Moffitt Library

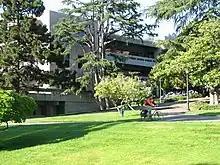
Moffitt Library exterior

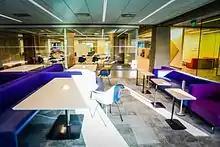
Moffitt Library interior

The James K. Moffitt Undergraduate Library, simply known as Moffitt Library, is a library situated at the crossroads of the University of California, Berkeley, designed by American activist John Carl Warnecke in the late 1960s as a cutting-edge library for undergraduates. Named after James K. Moffitt, a former Regent of the University of California, the library has been a popular destination for students for over four decades. Campus and curriculum changes in the time since Moffitt Library opened have been a catalyst for considering new purposes for this highly trafficked space. Accommodating increased undergraduate enrollments, greater focus on problem-based and research-based learning, and demand for access to technology-rich spaces have all been taken into account as part of the re-imagination of this library.